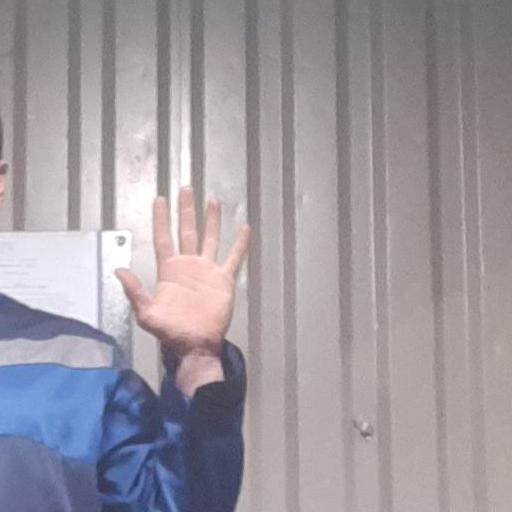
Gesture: palm